Adriano Nicot

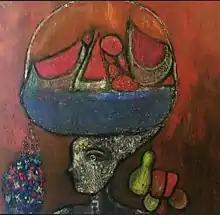
"La Melonera" (The Melon Woman) by Adriano Nicot.

Nicot is a Neoexpressionist. His style is a distinct exponent of the movement that has become known for elements such as rejecting the use of sharp, clear lines and instead using often tenebrous color and texture to define form. He creates works that are somber and psychological in nature, often painting haunting portraits depicting real or imagined subjects as well as mythological and spiritual themes. His works often use a main color as a backdrop to set an ambience for the subject matter and then builds upon it with secondary accent colors to enhance the central figure(s). While mainly known for figurative work, Nicot also occasionally paints nonrepresentational abstract pieces, though color and texture remain his defining hallmark characteristics within them. Nicot works in mixed media (oil, acrylic, charcoal) on paper and canvas, as well as occasional engraved works.